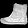
Label: Ankle boot